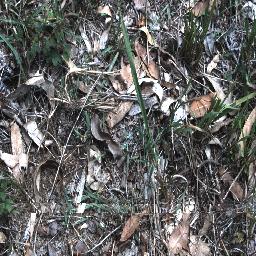
Label: negative